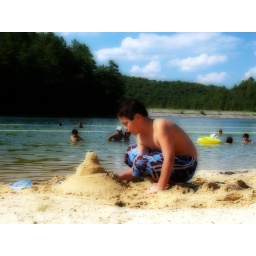
Oak Mountain State Park beach lake in Pelham, Alabama